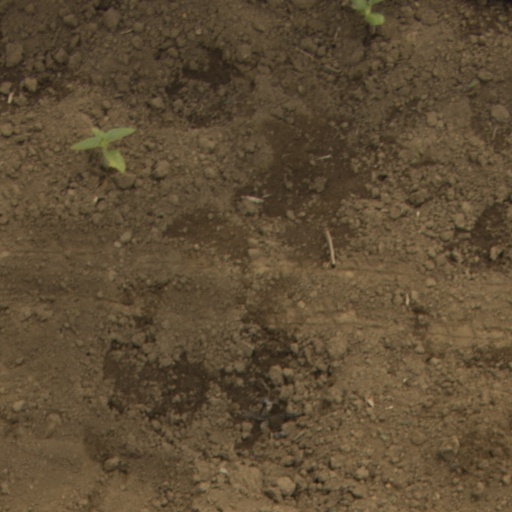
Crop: Jerusalem artichoke